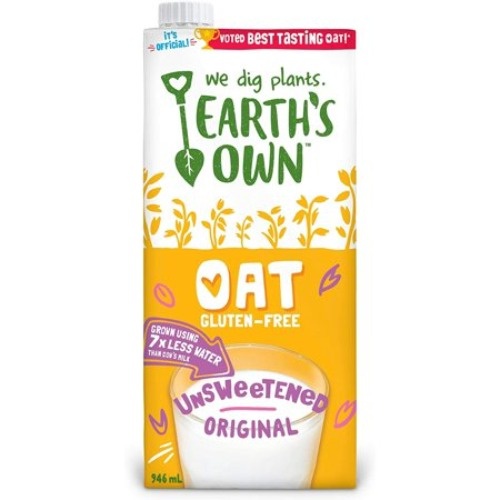
EARTH'S OWN OAT UNSWEETENED ORIGINAL BEVERAGE 946ML
Brand: Epicure Market
Category: Food, Beverages & Tobacco > Beverages > Non-Dairy Milk > Oat Drinks